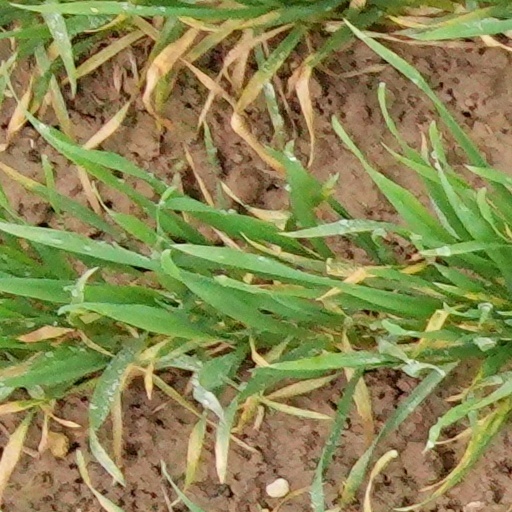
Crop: wheat